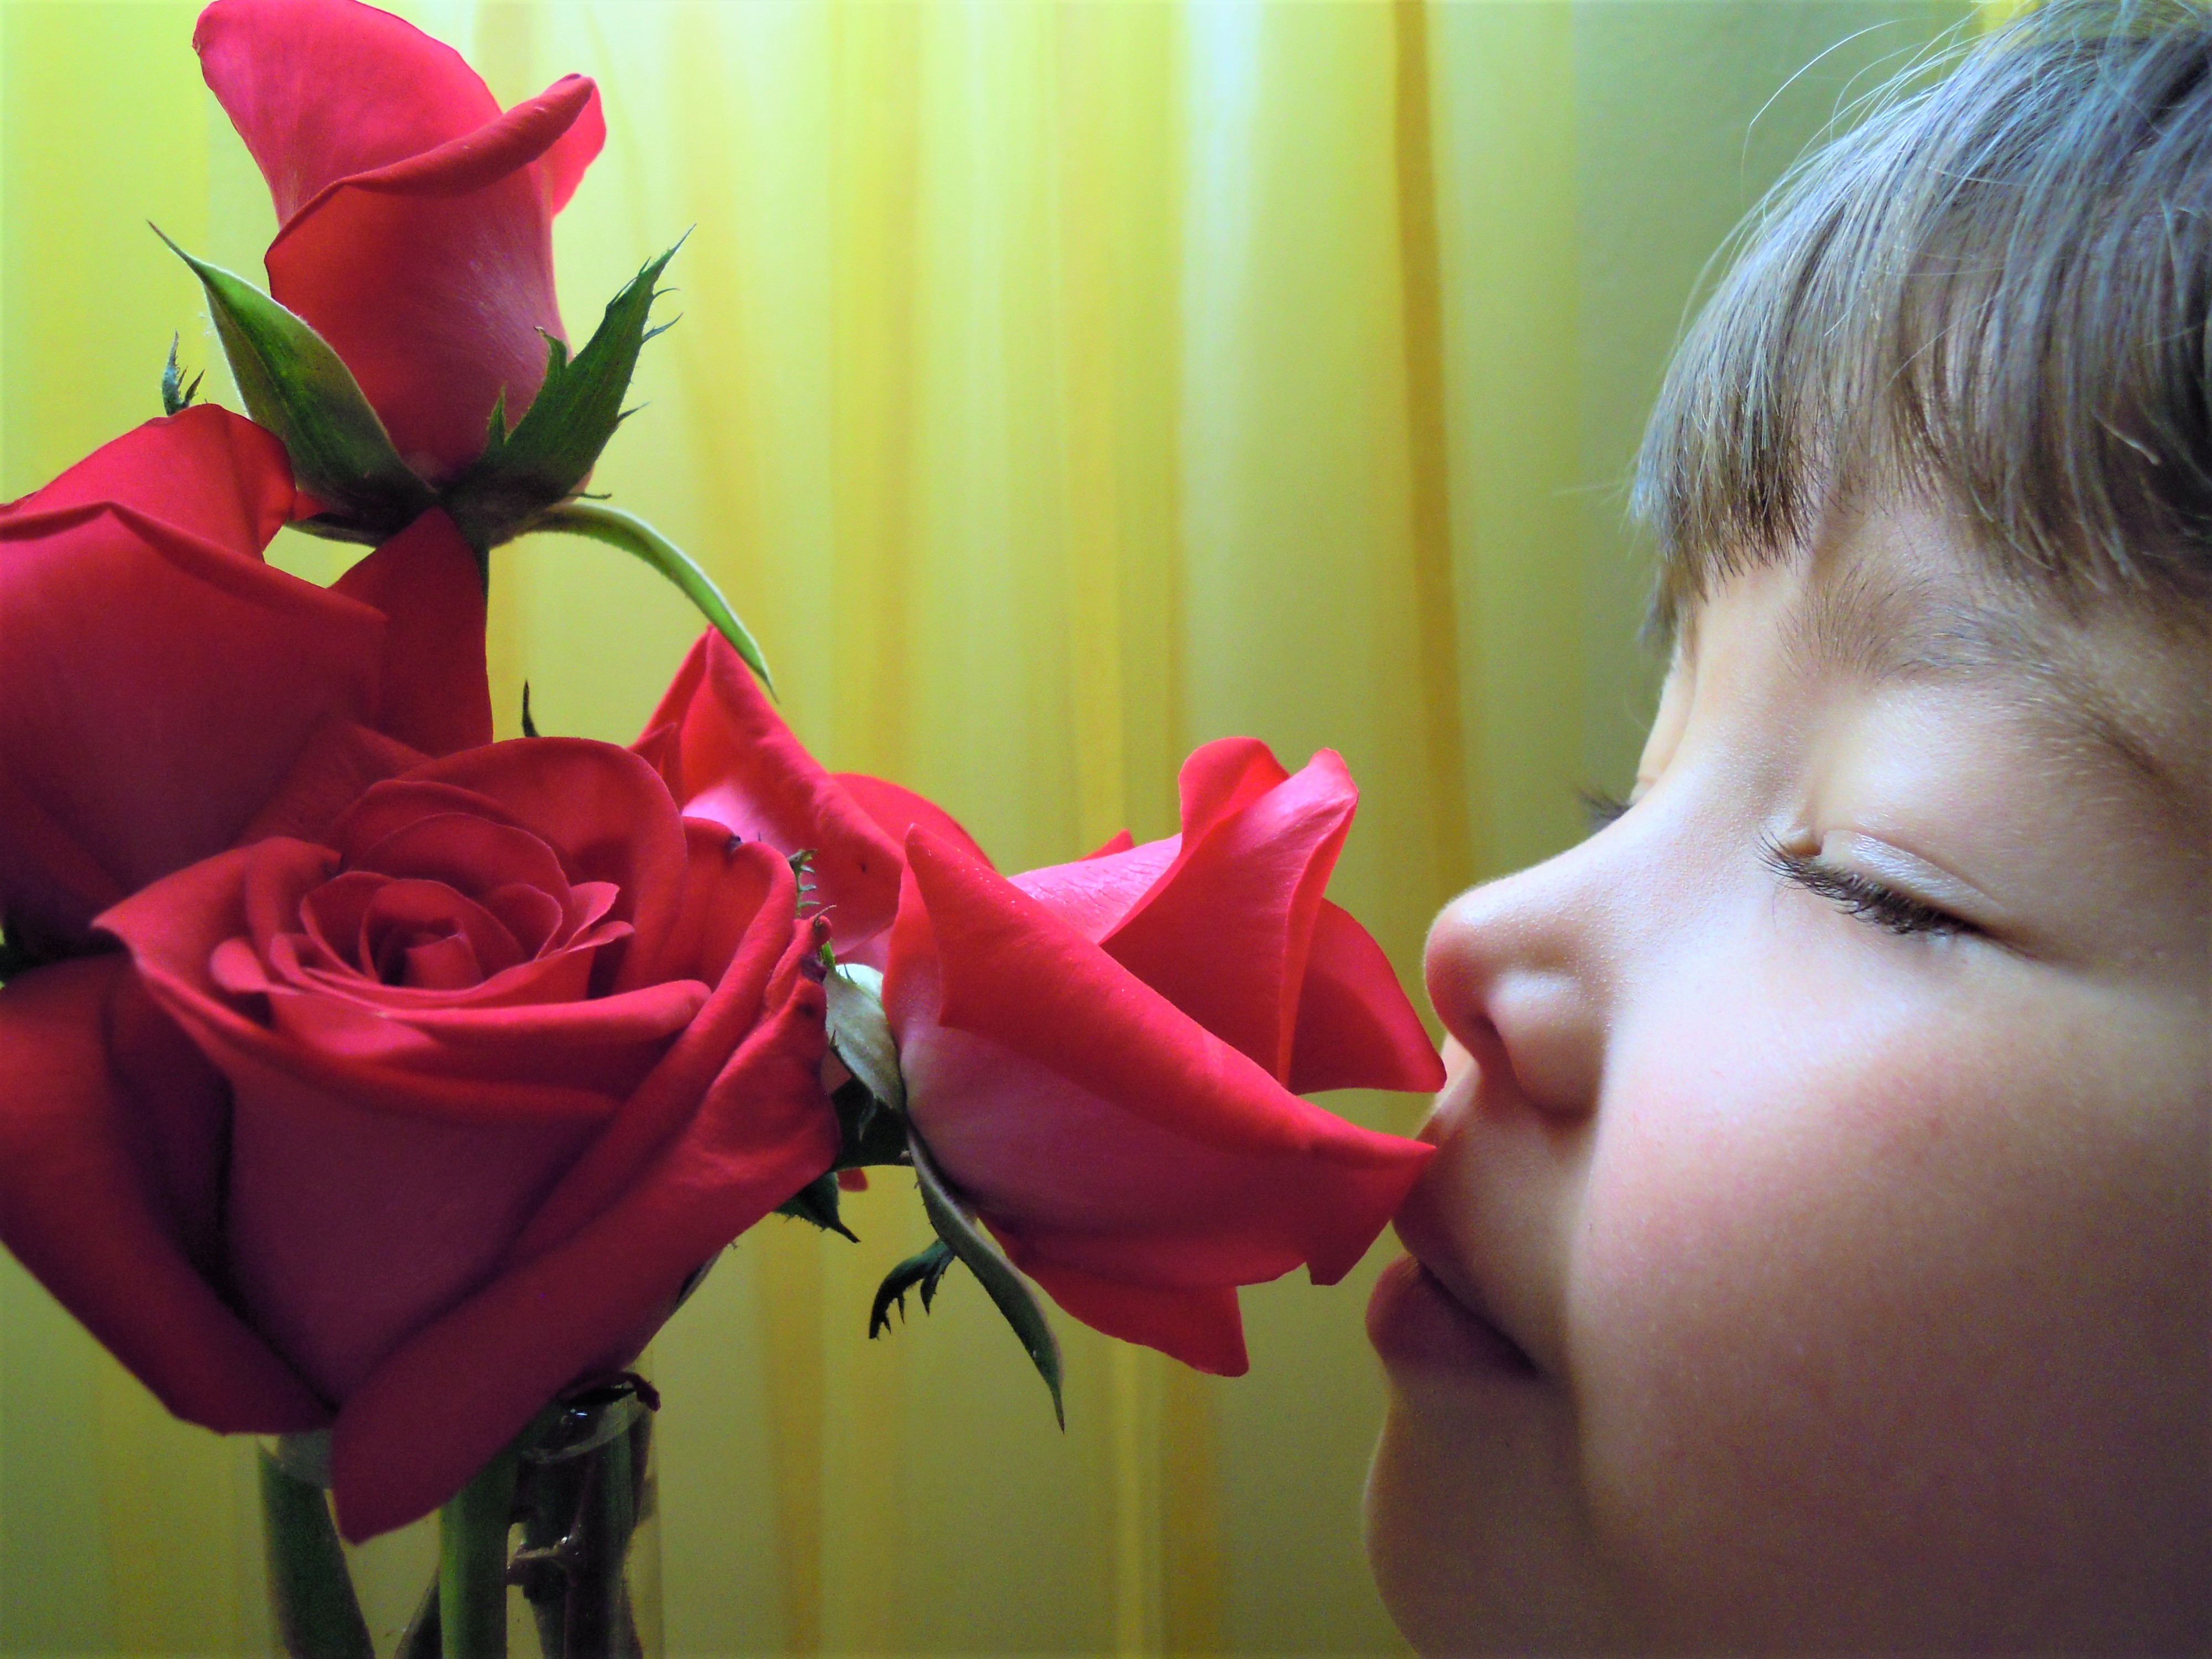
smelling, roses